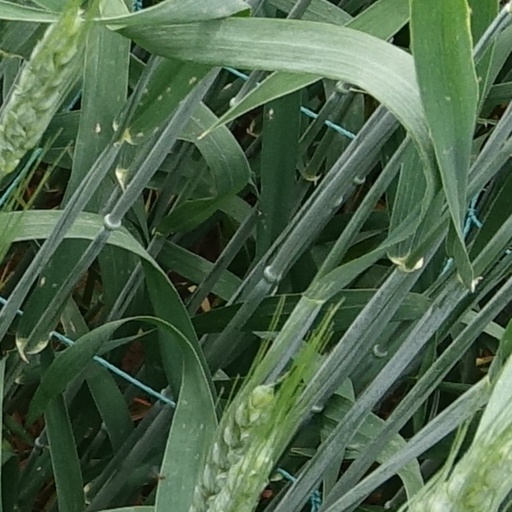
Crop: wheat